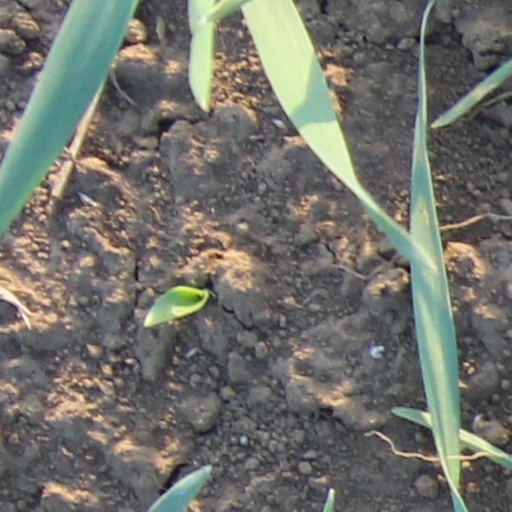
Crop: wheat